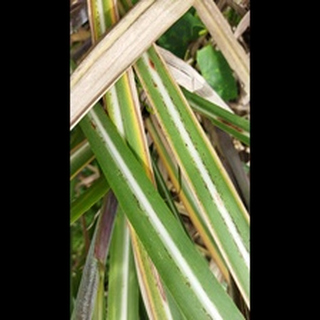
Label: sugarcane_rust